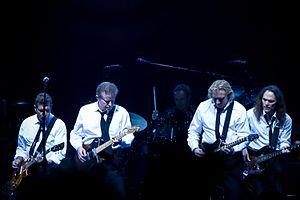
Les Eagles [ˈiɡl̩z] sont un groupe rock américain, originaire de Los Angeles, en Californie. Ils se sont formés en 1971 et adoptèrent un style aux influences country et bluegrass. Le style musical des Eagles est connu sous le nom de « West Coast Sound ».
Cet article présente une liste des albums musicaux les plus vendus dans le monde. Elle inclut tous les types d'albums dont les ventes ont été estimées à au moins 20 millions d'exemplaires. Ces albums sont classés selon leurs ventes estimées, avec les albums les plus vendus en haut de la liste. Les albums pour lesquels les ventes estimées sont les mêmes sont classés selon leur artiste, par ordre alphabétique.
La chronologie du rock, présente les principaux événements de ce genre musical et des différents courants qui en sont issus.